Istinggar

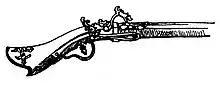
Detail of matchlock mechanism from Indonesian gun, probably from Bali, engraved with Javanese inscriptions, of which the inlaid gold in the barrel has the Chinese key pattern, silver-gilt mounts of South Indian character. The lock is formed of grotesque monsters of Malay or Burmese tradition.

Minangkabau people of interior Sumatra are renowned for their manufacture of gunpowder-based weapons. Contemporary records of João de Barros (1496–1570) indicated that before the arrival of European people, the Sumatrans had not used firearms. Iron and steel were produced in their forges, but by the 19th century, they became more reliant on the Europeans. The matchlock arquebus of Minangkabau was dubbed ""Istenggara Menangkabowe"" (or "istinggar Minangkabau", or simply "satingga"). The production was enough to fulfill local needs, the Minangkabau also exported their firearms to other areas, such as Aceh, Malacca, and Siak Sultanate. The barrels are made by rolling a flatted bar of iron of proportionate dimensions spirally around a circular rod, and beating it till the parts of the former unite, and the art of boring is probably unknown to them. This manufacture continued even into the 19th century when matchlock has already been obsolete. A manuscript called "Ilmu Bedil" (means "knowledge of firearm") is a treatise about this type of istinggar. The Minangkabau also produced other firearms, the "terakul" (dragoon pistol). The Batak people used matchlock guns with locks made of copper and were regarded by Marsden as expert marksmen. However, the guns of Batak were supplied by Minangkabau traders.